Det gælder os alle

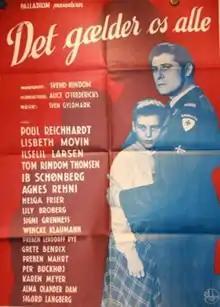
Film poster

Det gælder os alle is a 1949 Danish drama film directed by Alice O'Fredericks.